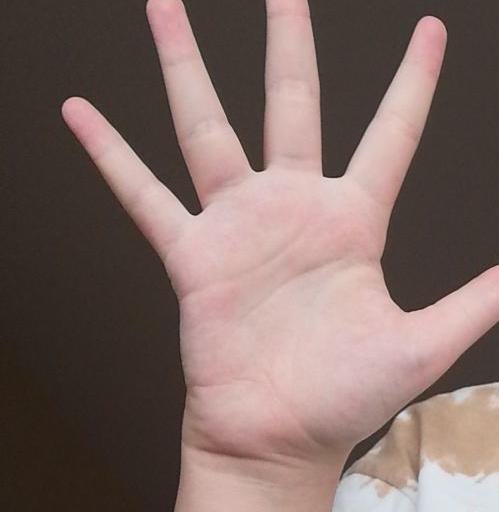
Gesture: palm